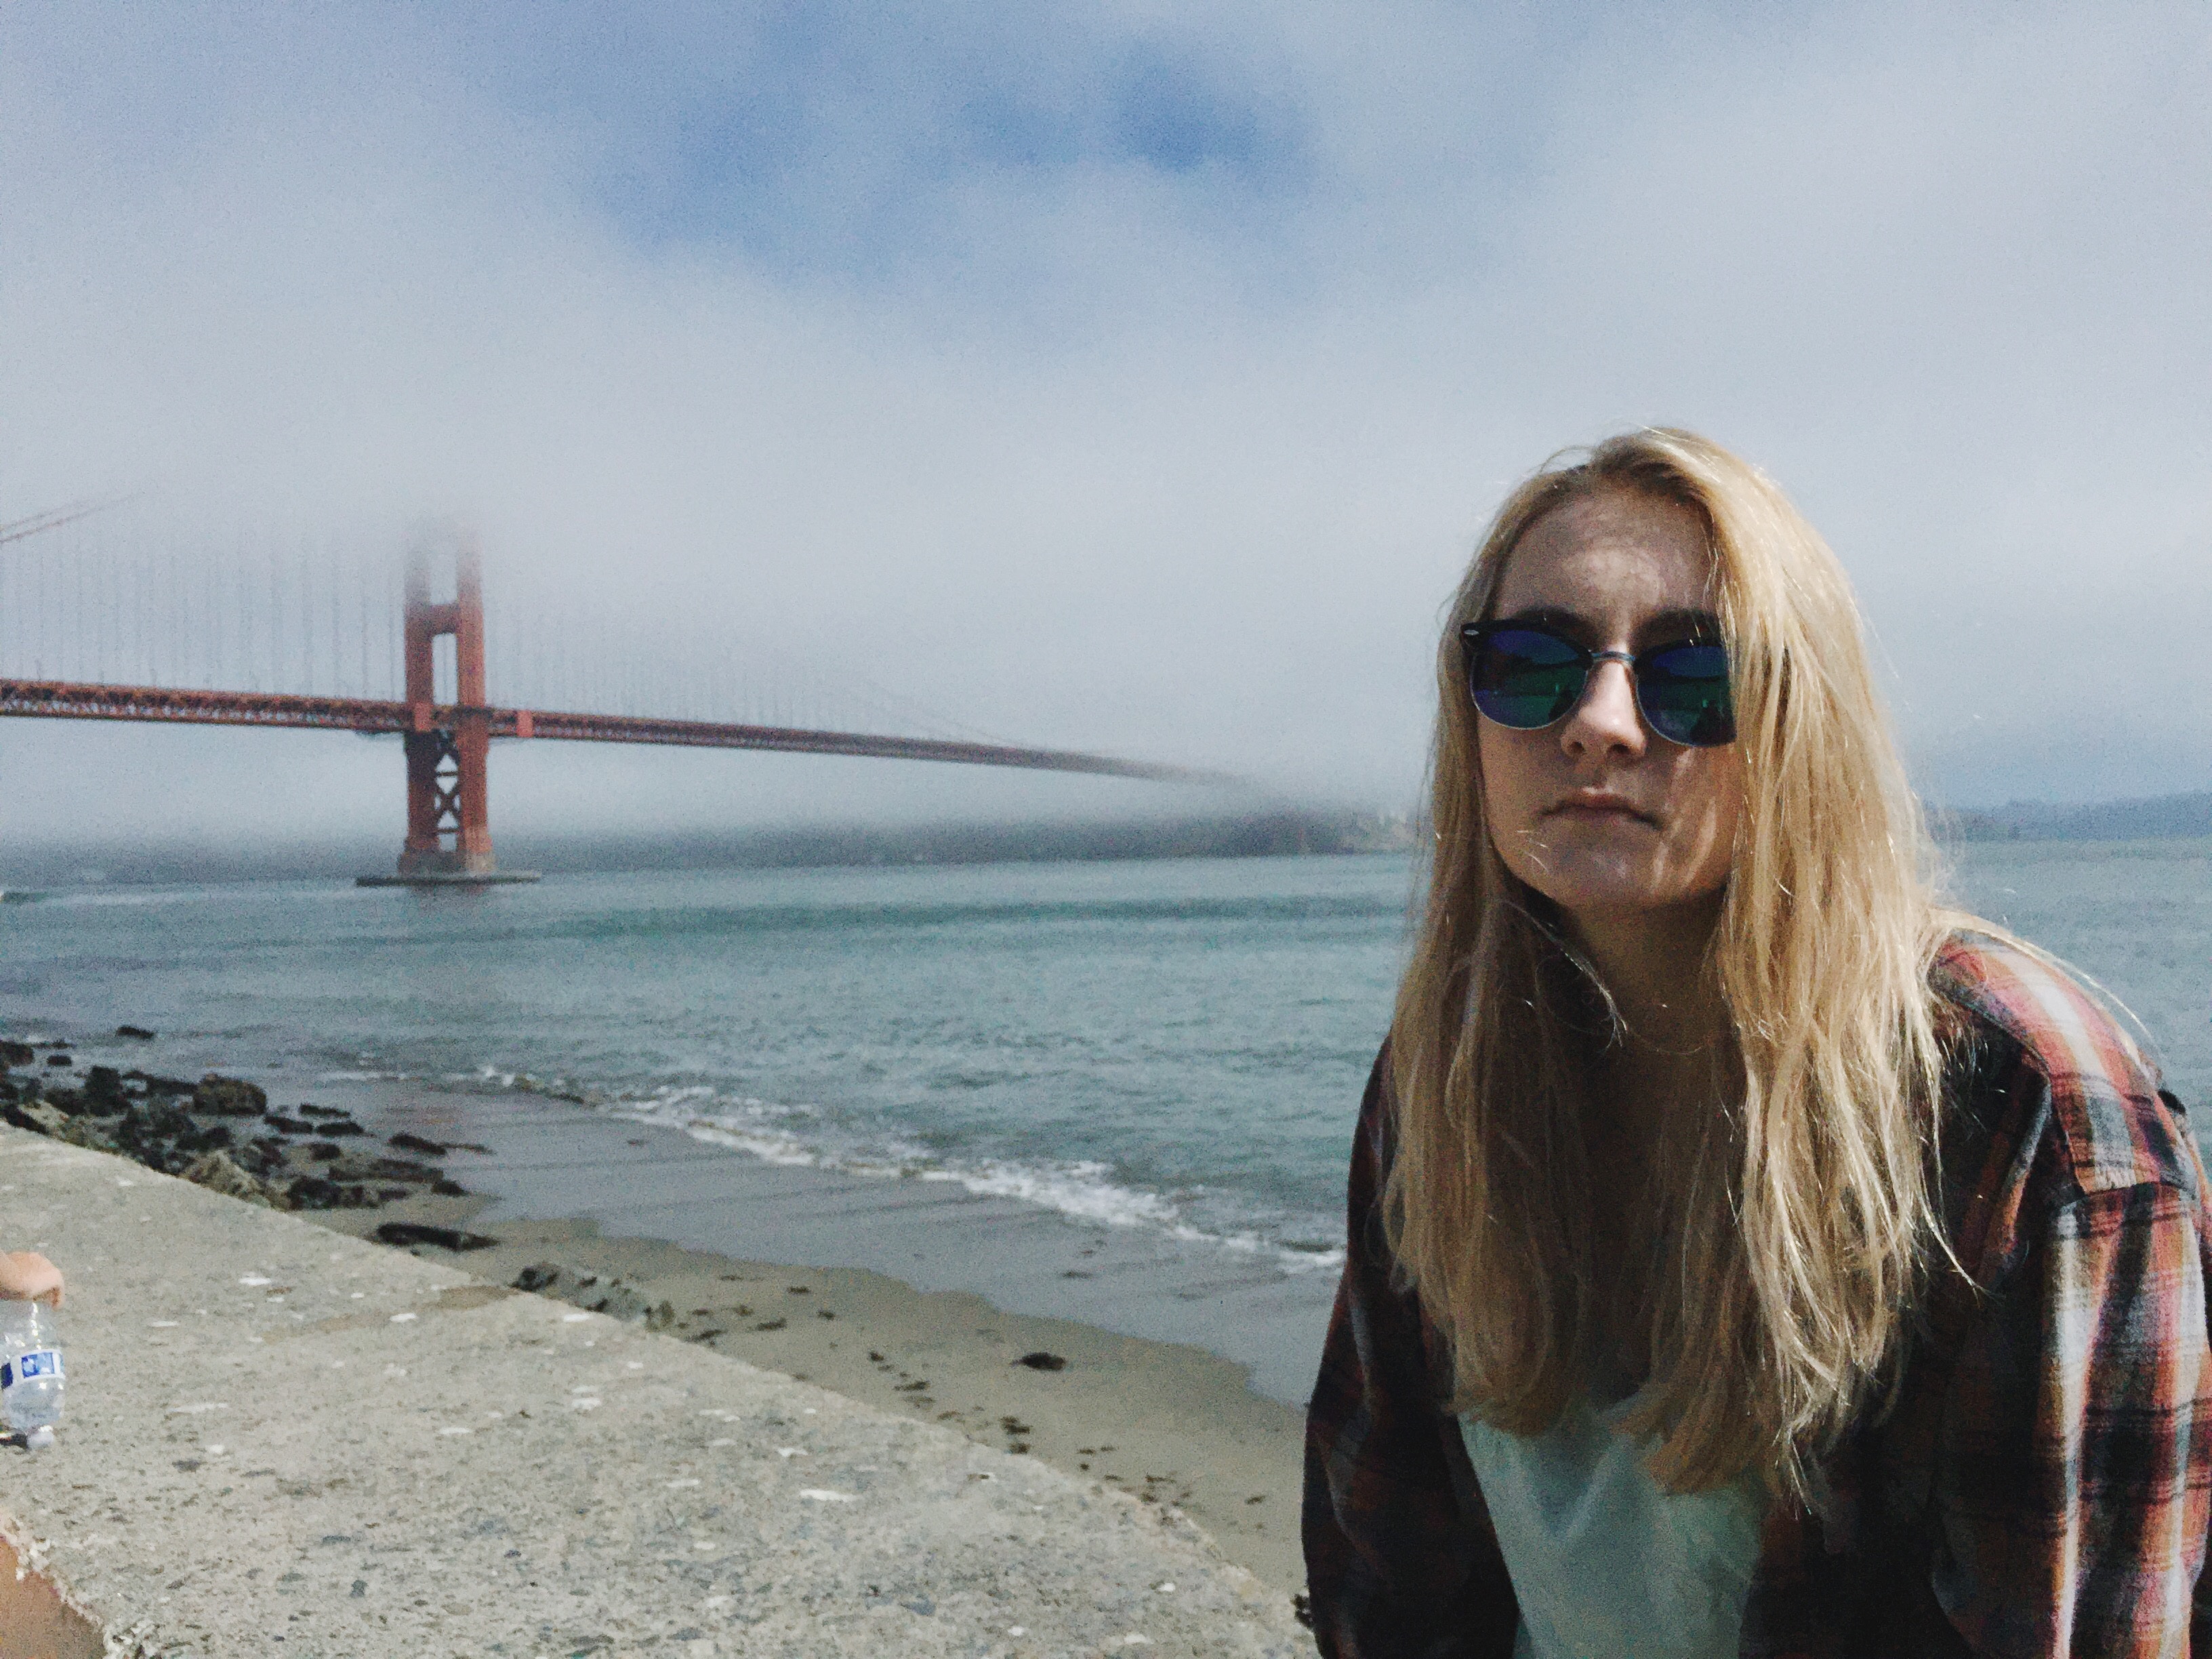
beach, sea, coast, sand, ocean, shore, vacation, bay